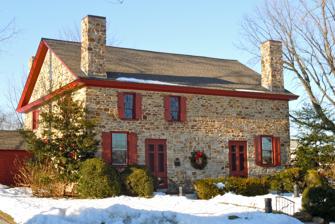
Building: Uwchlan Meetinghouse
Country: United States of America
Year built: 1756
Historic Quaker 1756 meeting house in Lionville, Pennsylvania, United States United States historic place Uwchlan Meetinghouse U.S. National Register of Historic Places Uwchlan Meetinghouse, February 2011 Show map of Pennsylvania Show map of the United States Location N. Village Ave. (Rte. 113), Lionville, Pennsylvania Coordinates 40°3′16″N 75°39′37″W / 40.05444°N 75.66028°W / 40.05444; -75.66028 Area less than one acre Built 1756 NRHP reference No. 73001606 Added to NRHP September 20, 1973 Uwchlan Meetinghouse is an historic Quaker meeting house located on North Village Avenue ( Pennsylvania Route 113 ) at Lionville in Uwchlan Township , Chester County, Pennsylvania . It was built in 1756, and is a 2 + 1 ⁄ 2 -story, rubble fieldstone structure with a gable roof. Monthly as well as weekly meetings for business matters were first held there. So, too, were weddings and burials. Meeting house, library and school The origin of the building began in 1715 when Joseph Cadwalader, a Welshman, bought a large tract of land from David Lloyd and donated a small piece to the Society of Friends for their meeting house and burial ground. The Welsh Friends who had been meeting in different homes built a log cabin, which some historians think burned down, and subsequently built a second log cabin with glass windows. As more people moved into the area and prospered, they replaced the log cabin with the current meeting house, using field stone. Originally, the structure had a balcony with stairs and four fireplaces in each of the corners.  Also, a partition was included so that when closed, it provided warmth when only a few people attended meetings and provided space for business meetings. The meeting house was the area's first library and then the first school. It was open to all children, even those who could not afford the tuition. After the public school system was started in Pennsylvania, the meeting house became a public school (1806) Revolutionary and Civil Wars During the winter of 1777–78, it was used as a hospital by the Continental Army at Valley Forge and staffed by Dr. Bodo Otto (1711–1787). Soldiers slept on the floor on straw and were warmed with the fireplaces. Distant wells provided water, and homemade candles and lanterns provided light. Many who died there were buried behind the meeting house. When the American Civil War came 80 years later, the Friends wanted to support the abolition of slavery and again offered their meeting house as a hospital. The soldiers must have slept in the balcony because on the walls are their scratched names, messages, and regimental numbers. Grange and Women's Club After 1900 when many other religious sects came into the area, Uwchlan Friends began to move away or attend other churches. The few families left couldn't maintain the building, so they sold it to the Uwchlan Grange Patrons of Husbandry in 1920. The Grange continued to rent the building as a public school, and Grange members plus local 4H groups held meetings there. Once again dwindling members, this time of the Grange, meant maintenance was an issue, and the building was sold to the Woman's Community Club of Uwchlan in 1963. The understanding was that the Grange could meet there weekly. After the last members died or moved away, the Grange at Lionville was disbanded in 1974. The Women's Club put in running water and a heating system, converted the old east porch into a kitchen, and remodeled the west wing. But when faced with replacing the roof, they decided to sell the building to the newly formed Uwchlan Conservation Trust. The building was added to the National Register of Historic Places in 1973. References